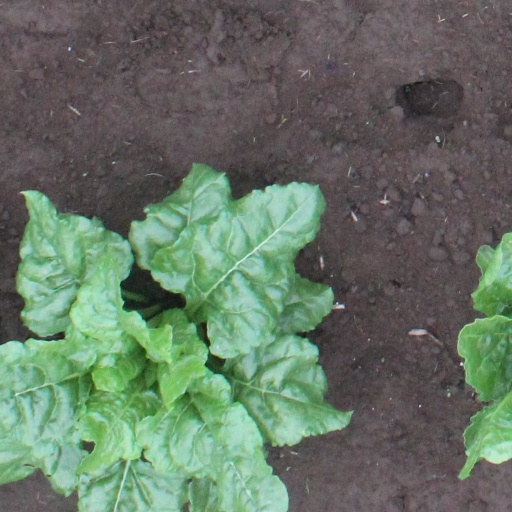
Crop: sugar beet